Old Etonians F.C.

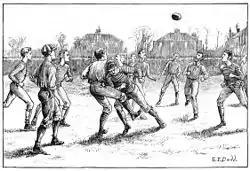
Depiction of a match between Old Etonians and Blackburn Rovers,

The Old Etonians were the last amateur or "true blue" club to win the FA Cup on 25 March 1882 when they beat Blackburn Rovers 1–0 at The Oval with a goal from William Anderson. They lost 2–1 after extra time to another Blackburn club, Blackburn Olympic, the following year.